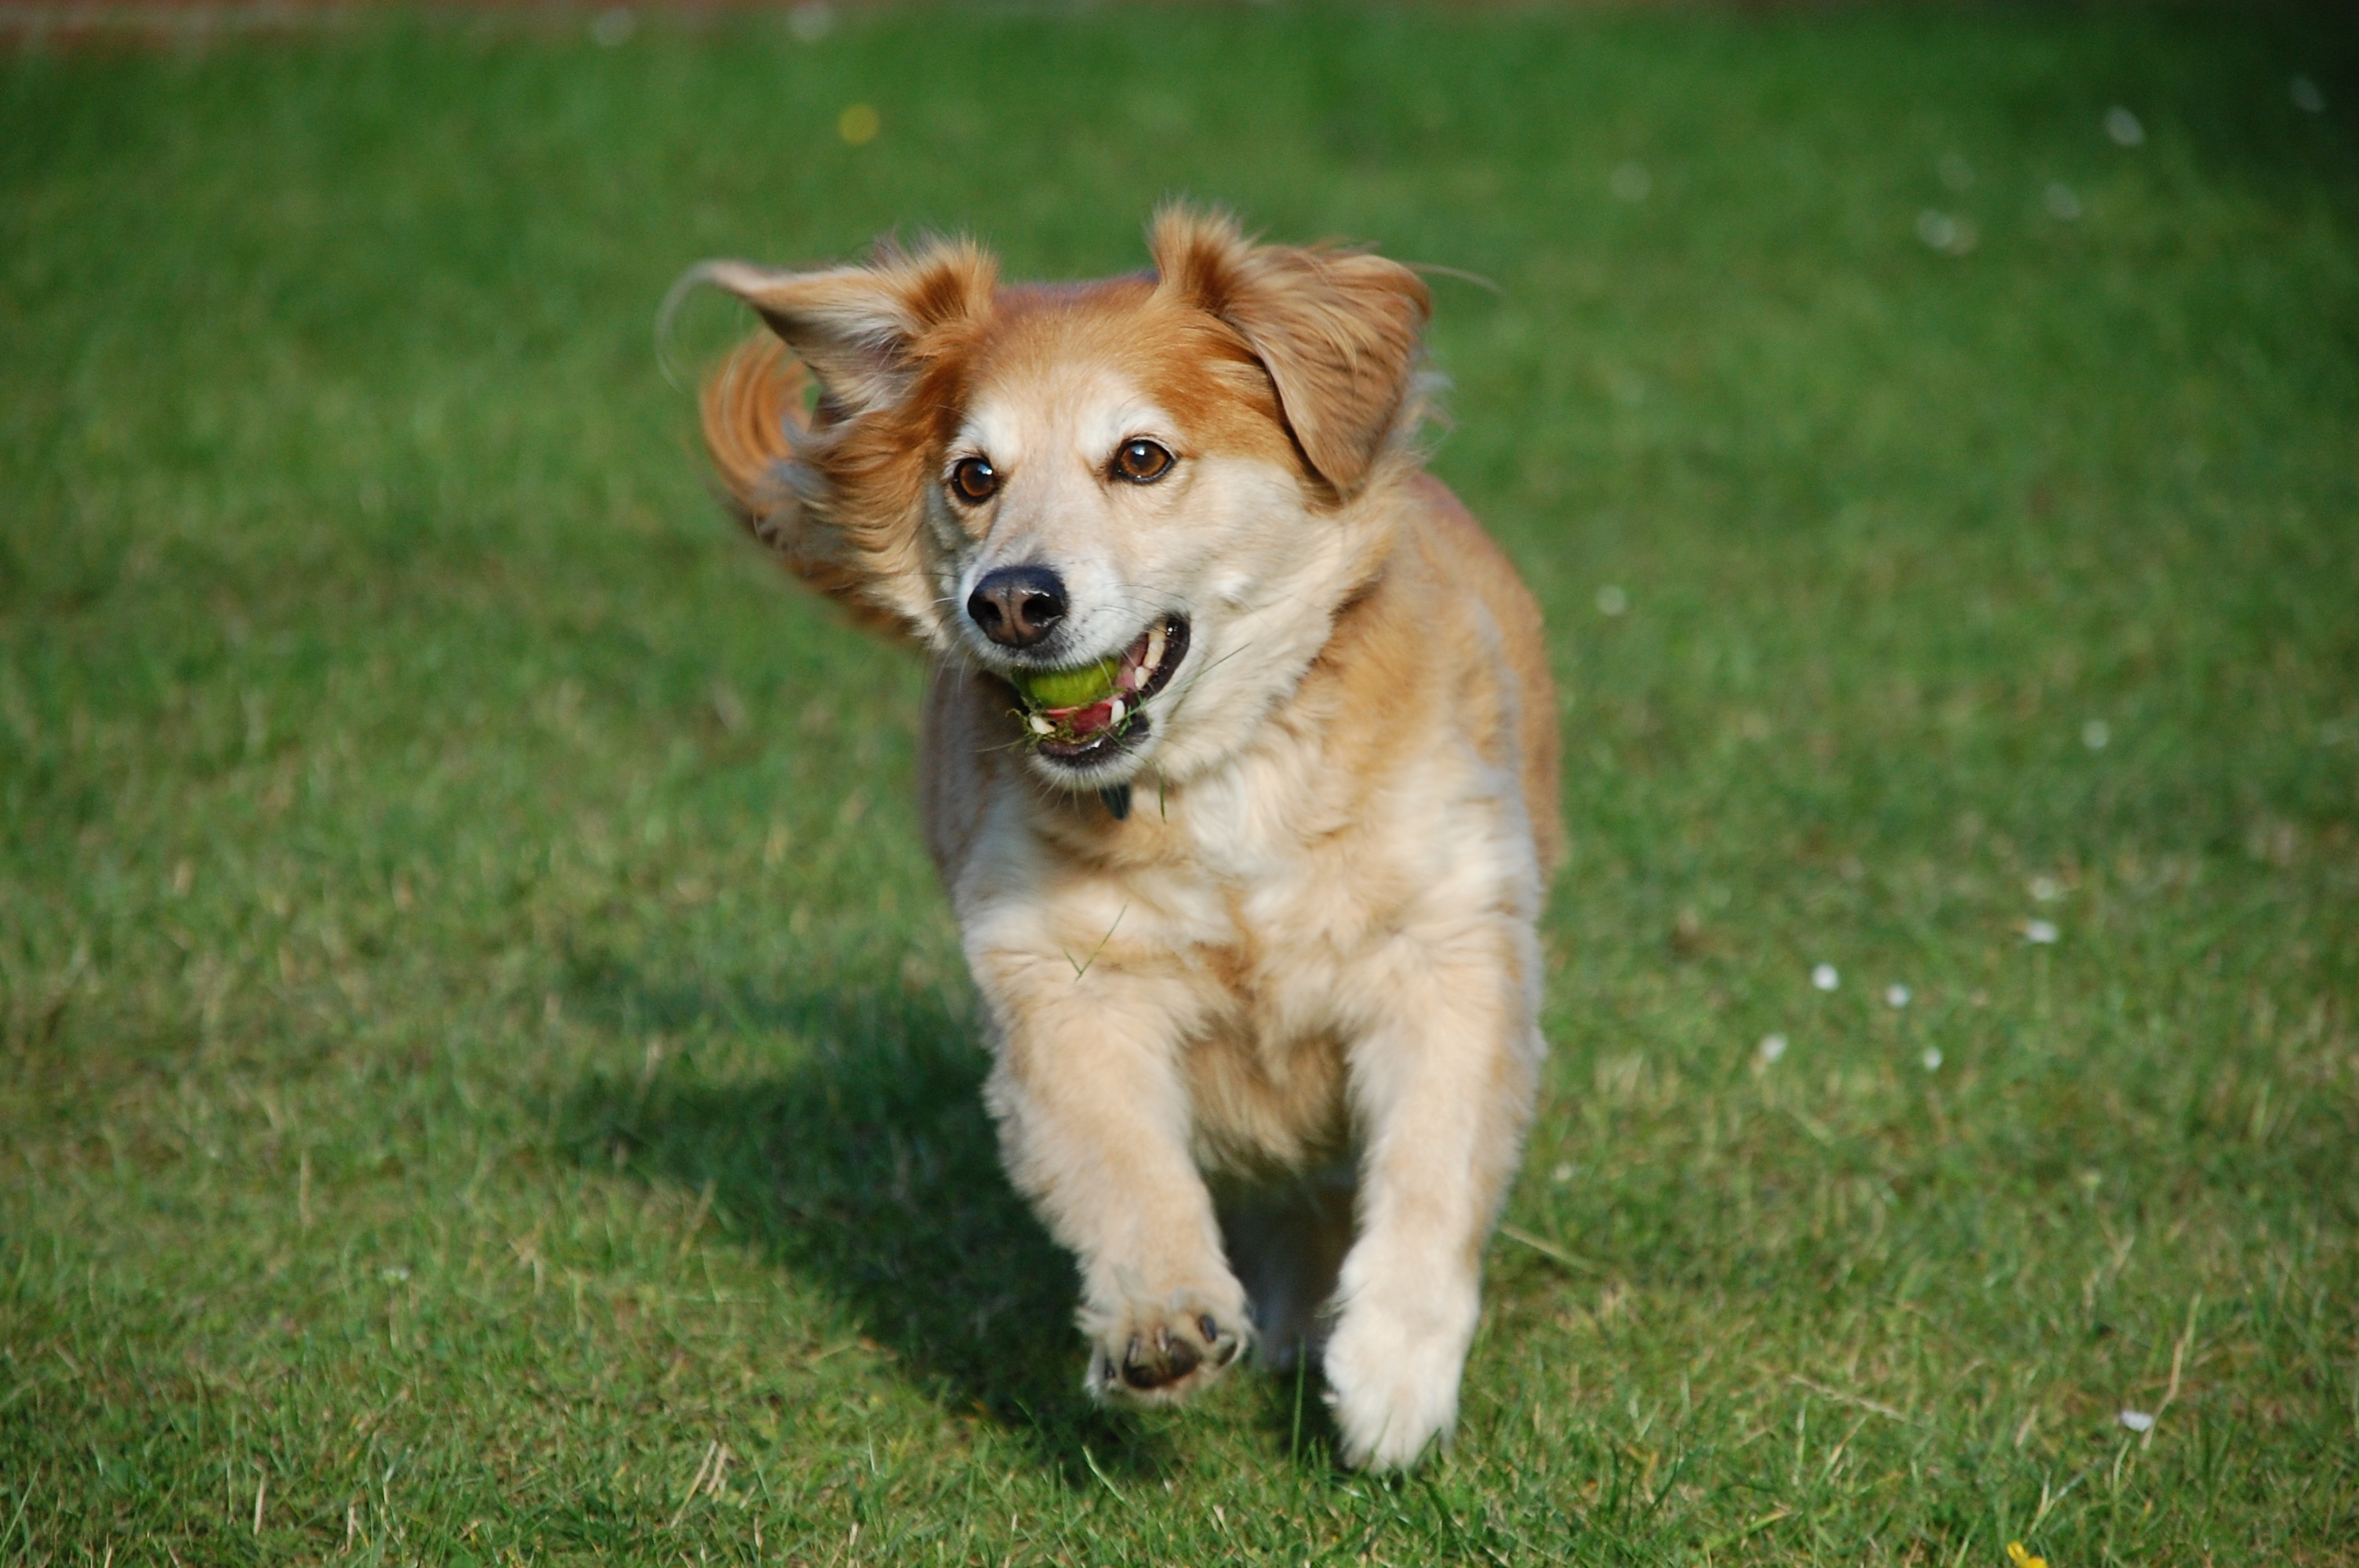
grass, play, dog, cute, snout, animals, dog breed, wildlife photography, young dog, trusting, dog like mammal, dog breed group, dog crossbreeds, companion dog, sporting group, kromfohrl nder